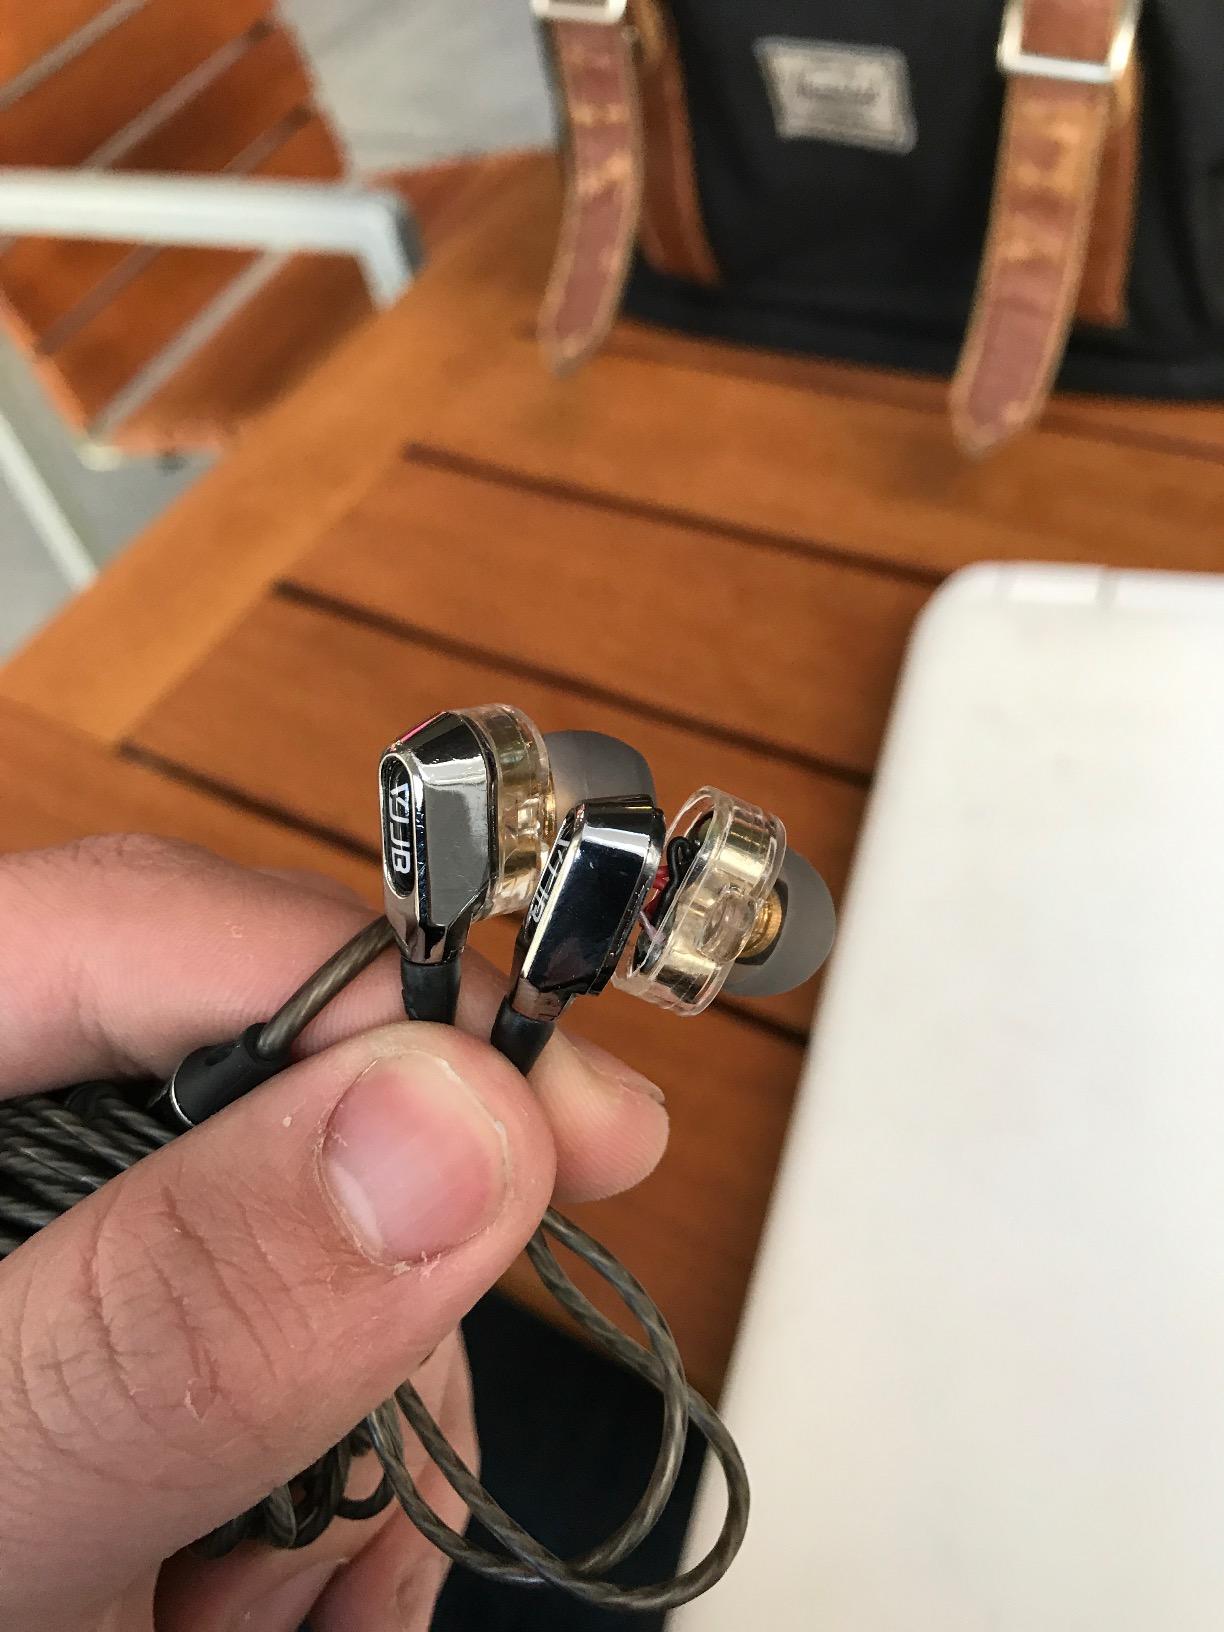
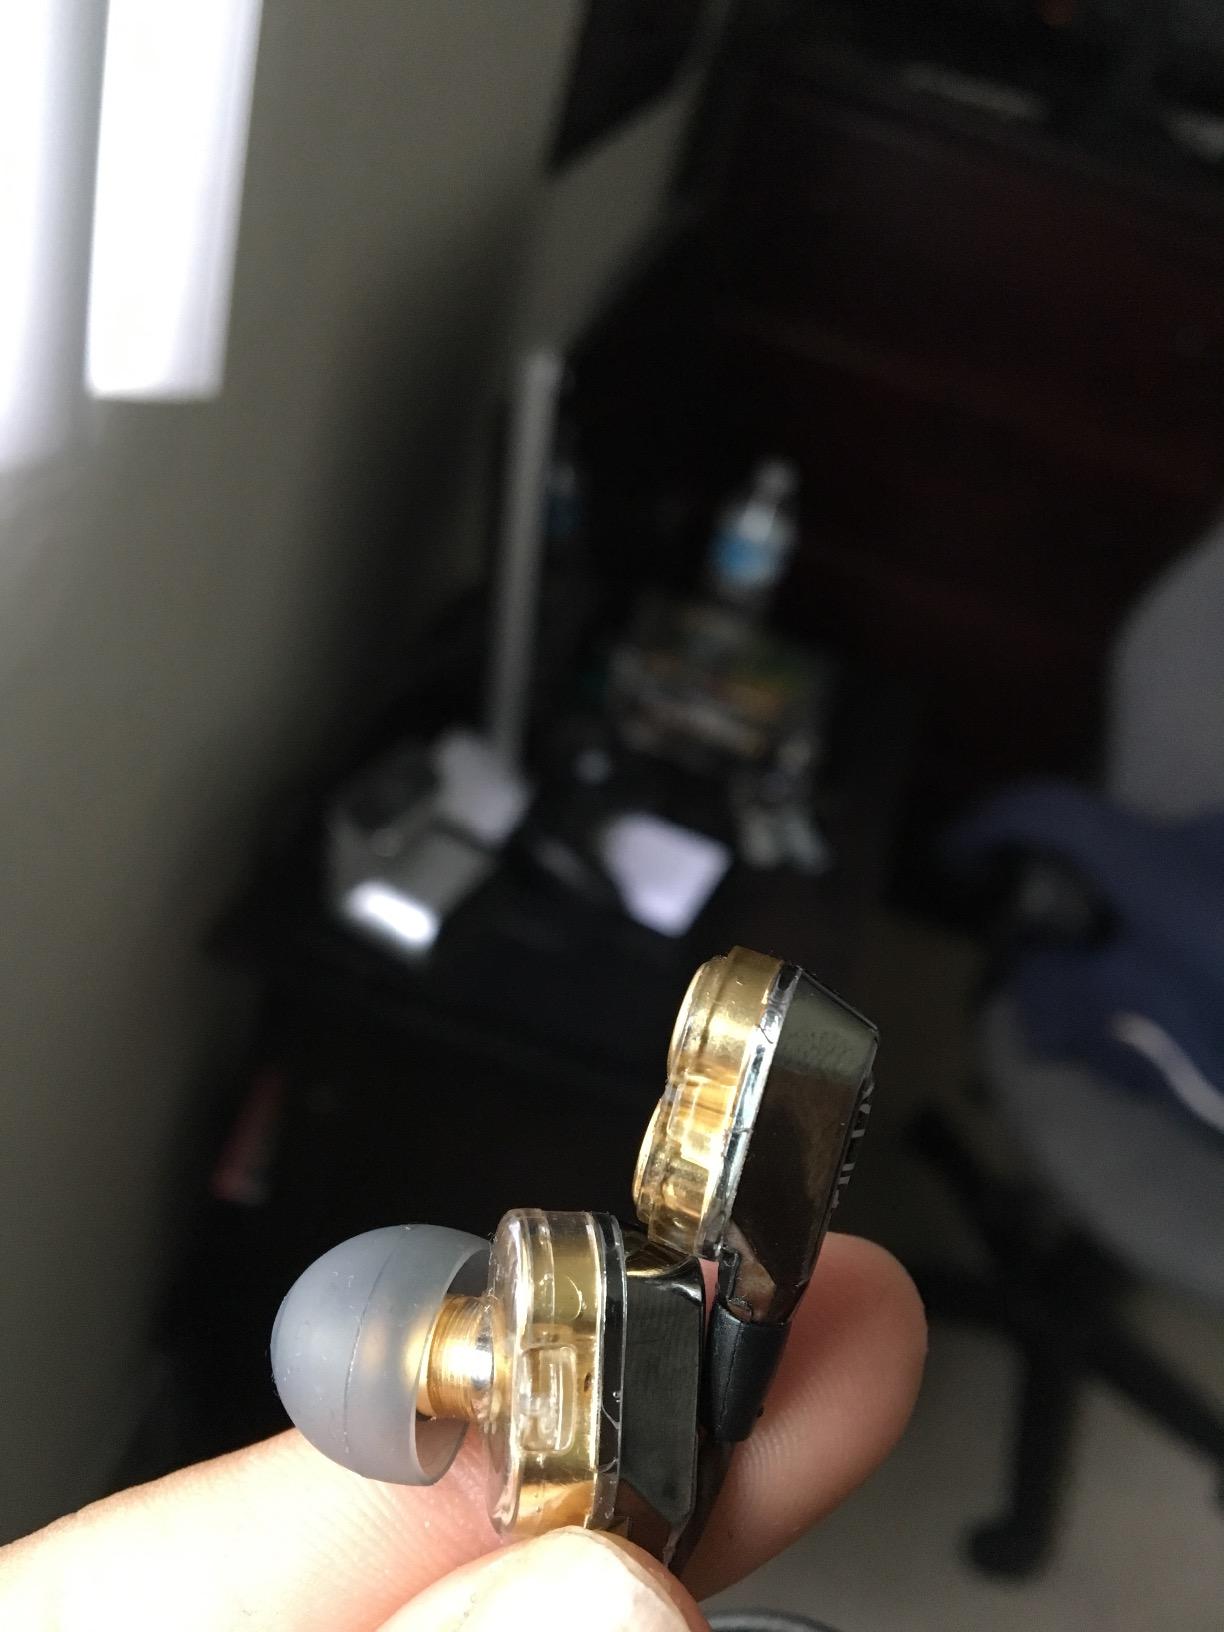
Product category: headphones
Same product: yes